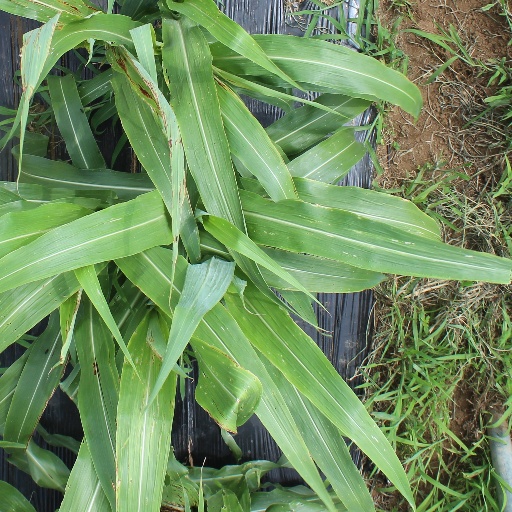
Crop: sorghum